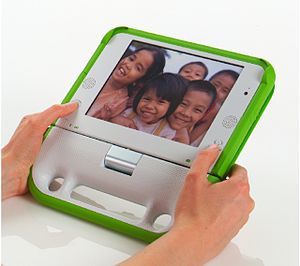
OLPC XO-1
OLPC XO-1, tidligere kendt som 100-dollar-laptop, er et design på en billig bærbar computer, som udvikles af organisationen One Laptop Per Child for at gøre ethvert barn i verden istand til at tilgå viden og moderne uddannelsesformer. OLPC er en Delaware-baseret, non-profit organisation skabt af MIT Media Lab fakultetsmedlemmer til at designe, producere og distribuere laptopene. OLPC blev annonceret af Nicholas Negroponte i januar 2005 ved World Economic Forum i Davos, Schweiz.